Jean-Pierre Destrumelle

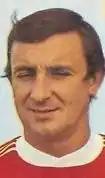
Destrumelle with Valenciennes in 1977

Jean-Pierre Destrumelle (2 January 1941 – April 2002) was a French professional football player and manager. As a player, he was a midfielder.